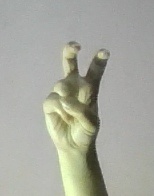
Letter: toot